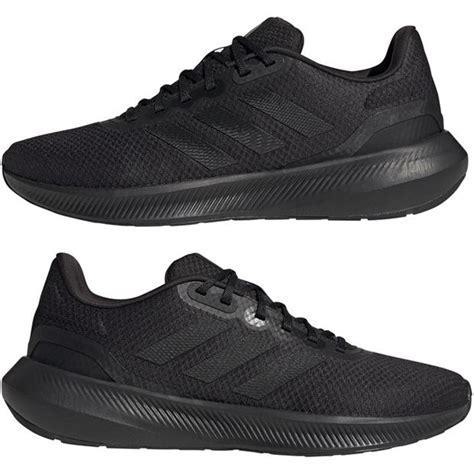
Brand: Adidas
Model: Falcon